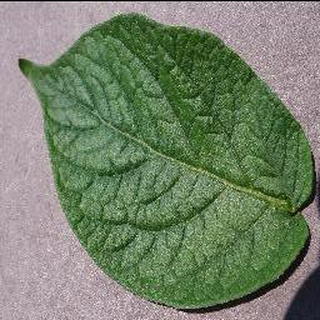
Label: healthy_potato